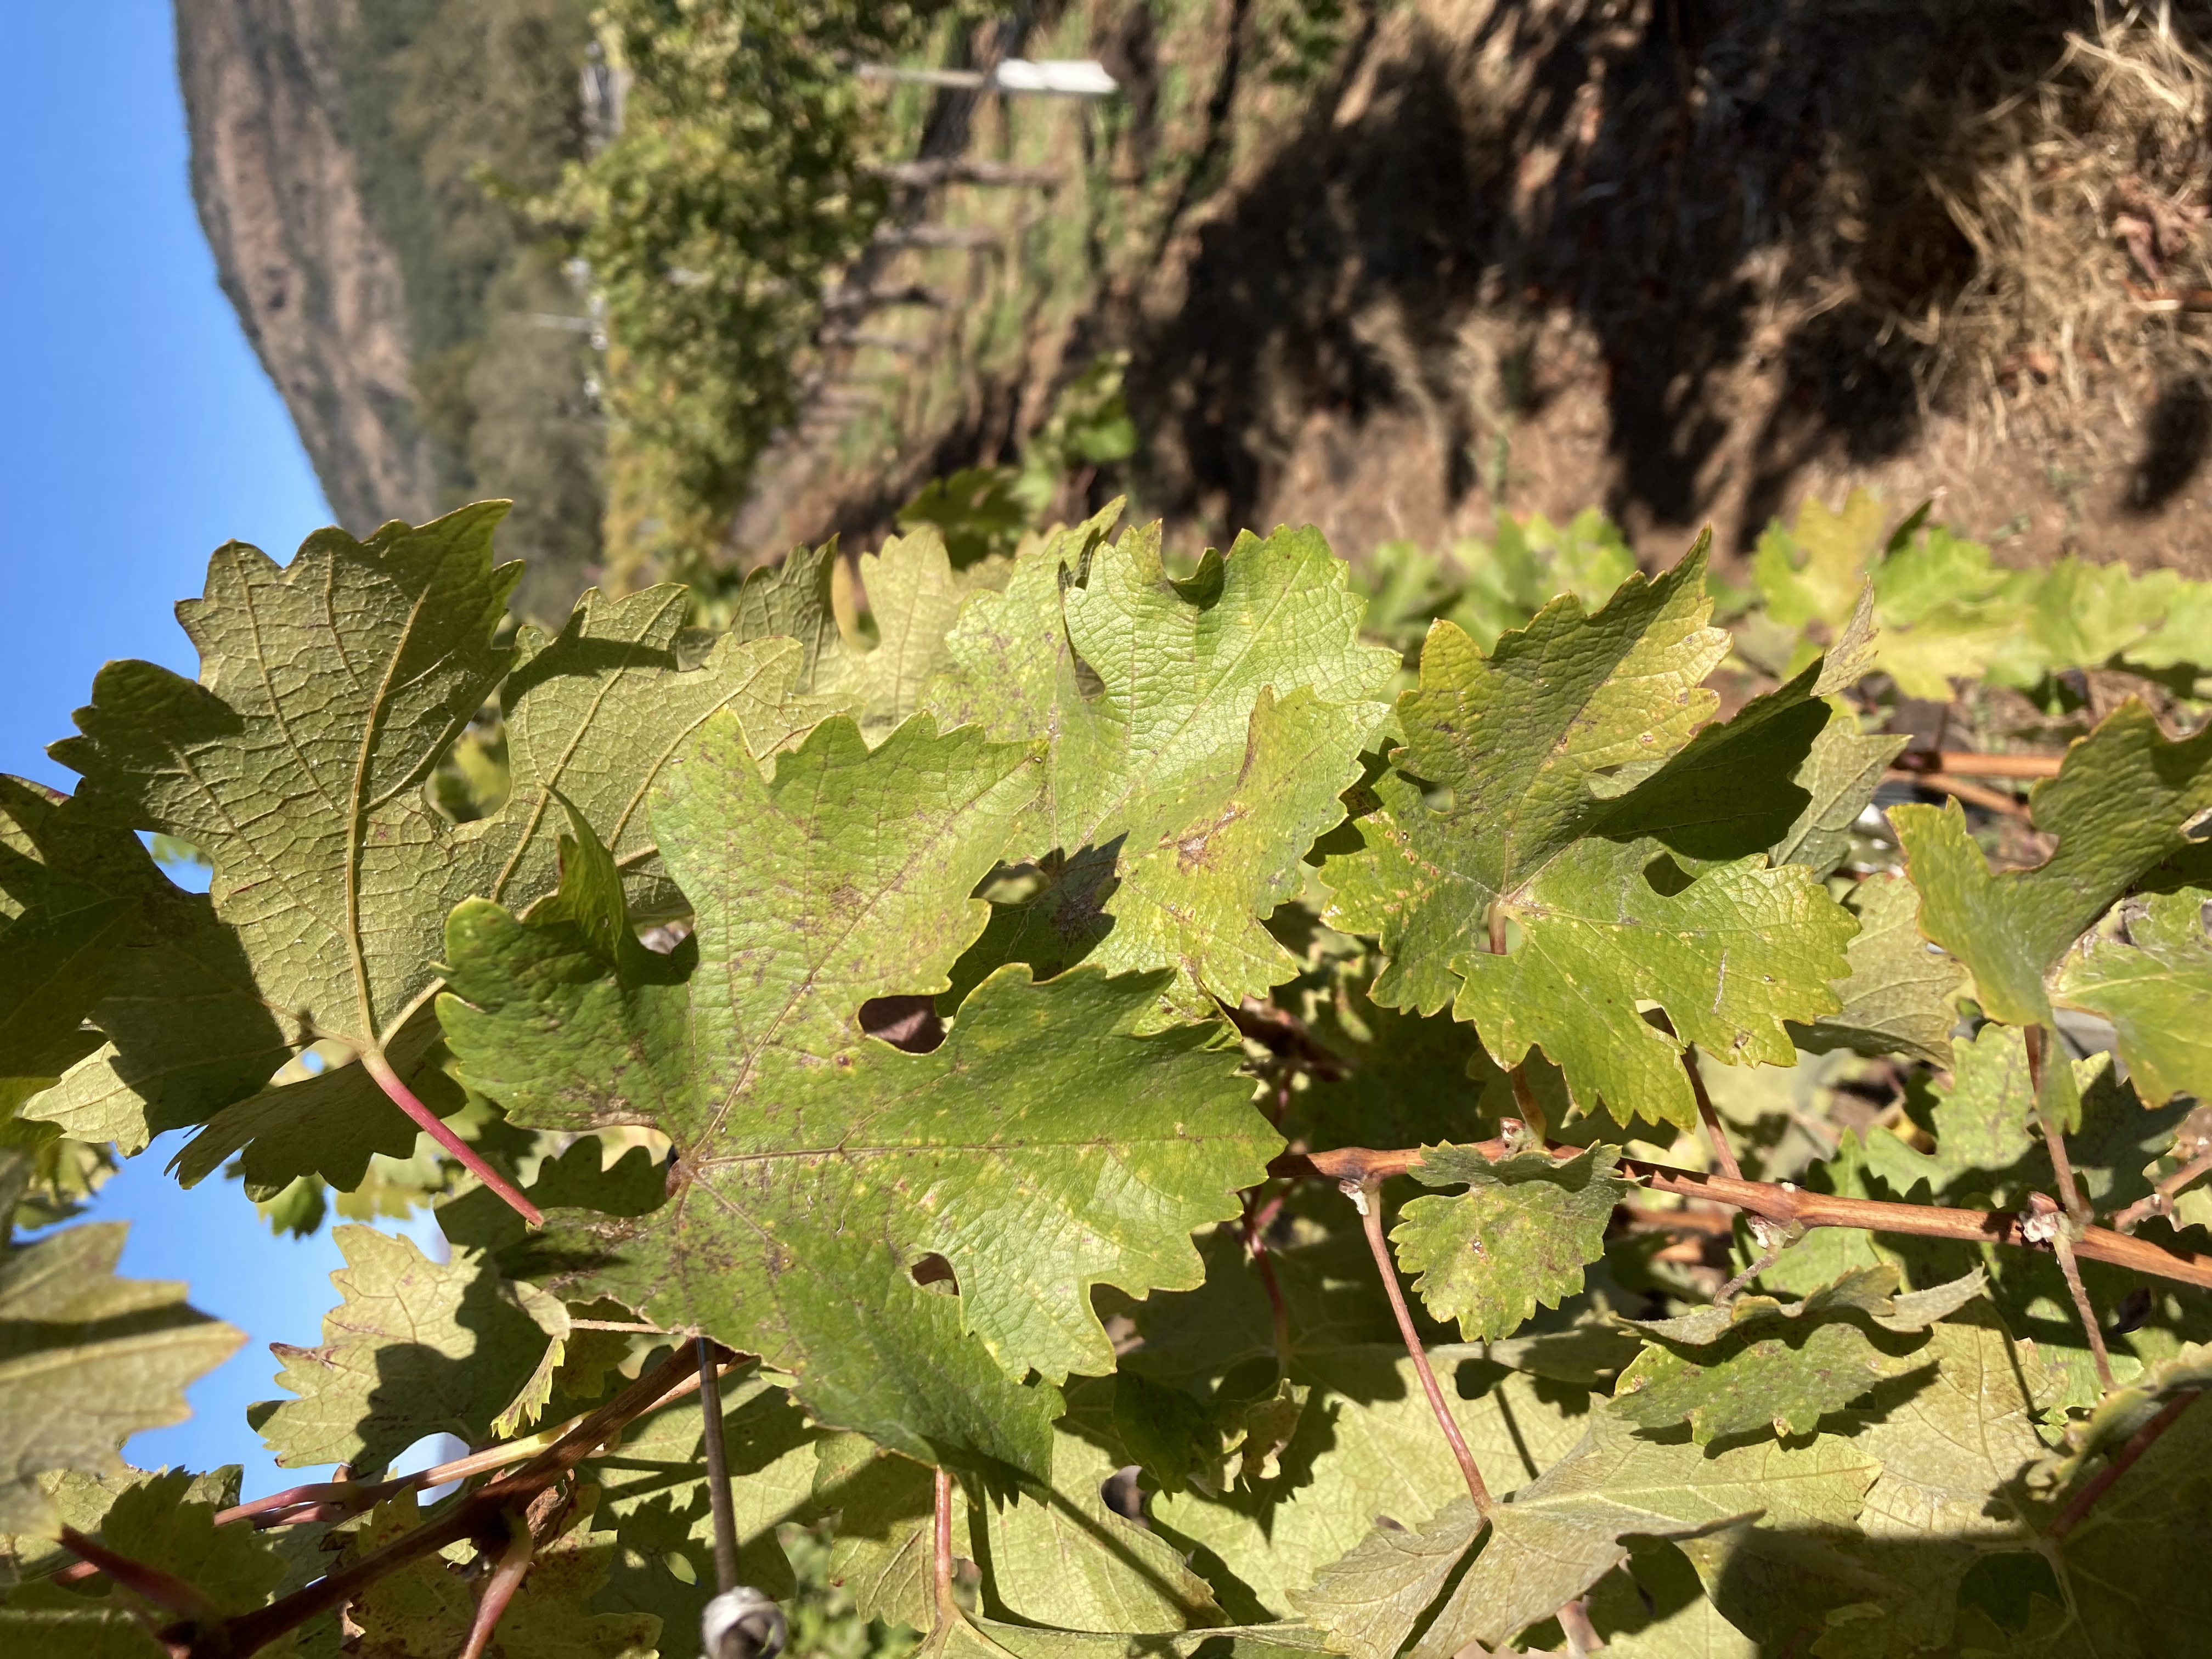
Label: No Virus